Rodrigo Gómez (Castilian nobleman)

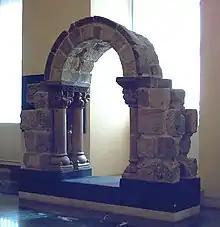
Preserved Romanesque arch from San Pedro de las Dueñas, sculpted in Rodrigo's own time. He made a donation to San Pedro in 1126.

Early in Alfonso's reign Rodrigo began to accrue positions in Castile. On 13 September 1129, he was holding Cervera and Mudá from the king. On 16 November 1129, he was recorded as holding Briviesca. After the rebellion of Rodrigo González de Lara in 1130, Rodrigo Gómez was his replacement as governor of Asturias de Santillana, although the first charter that records him as such dates to 2 December, 1131. He continued to govern that region for the rest of his life. He was also the recipient of royal largesse in October 1130.